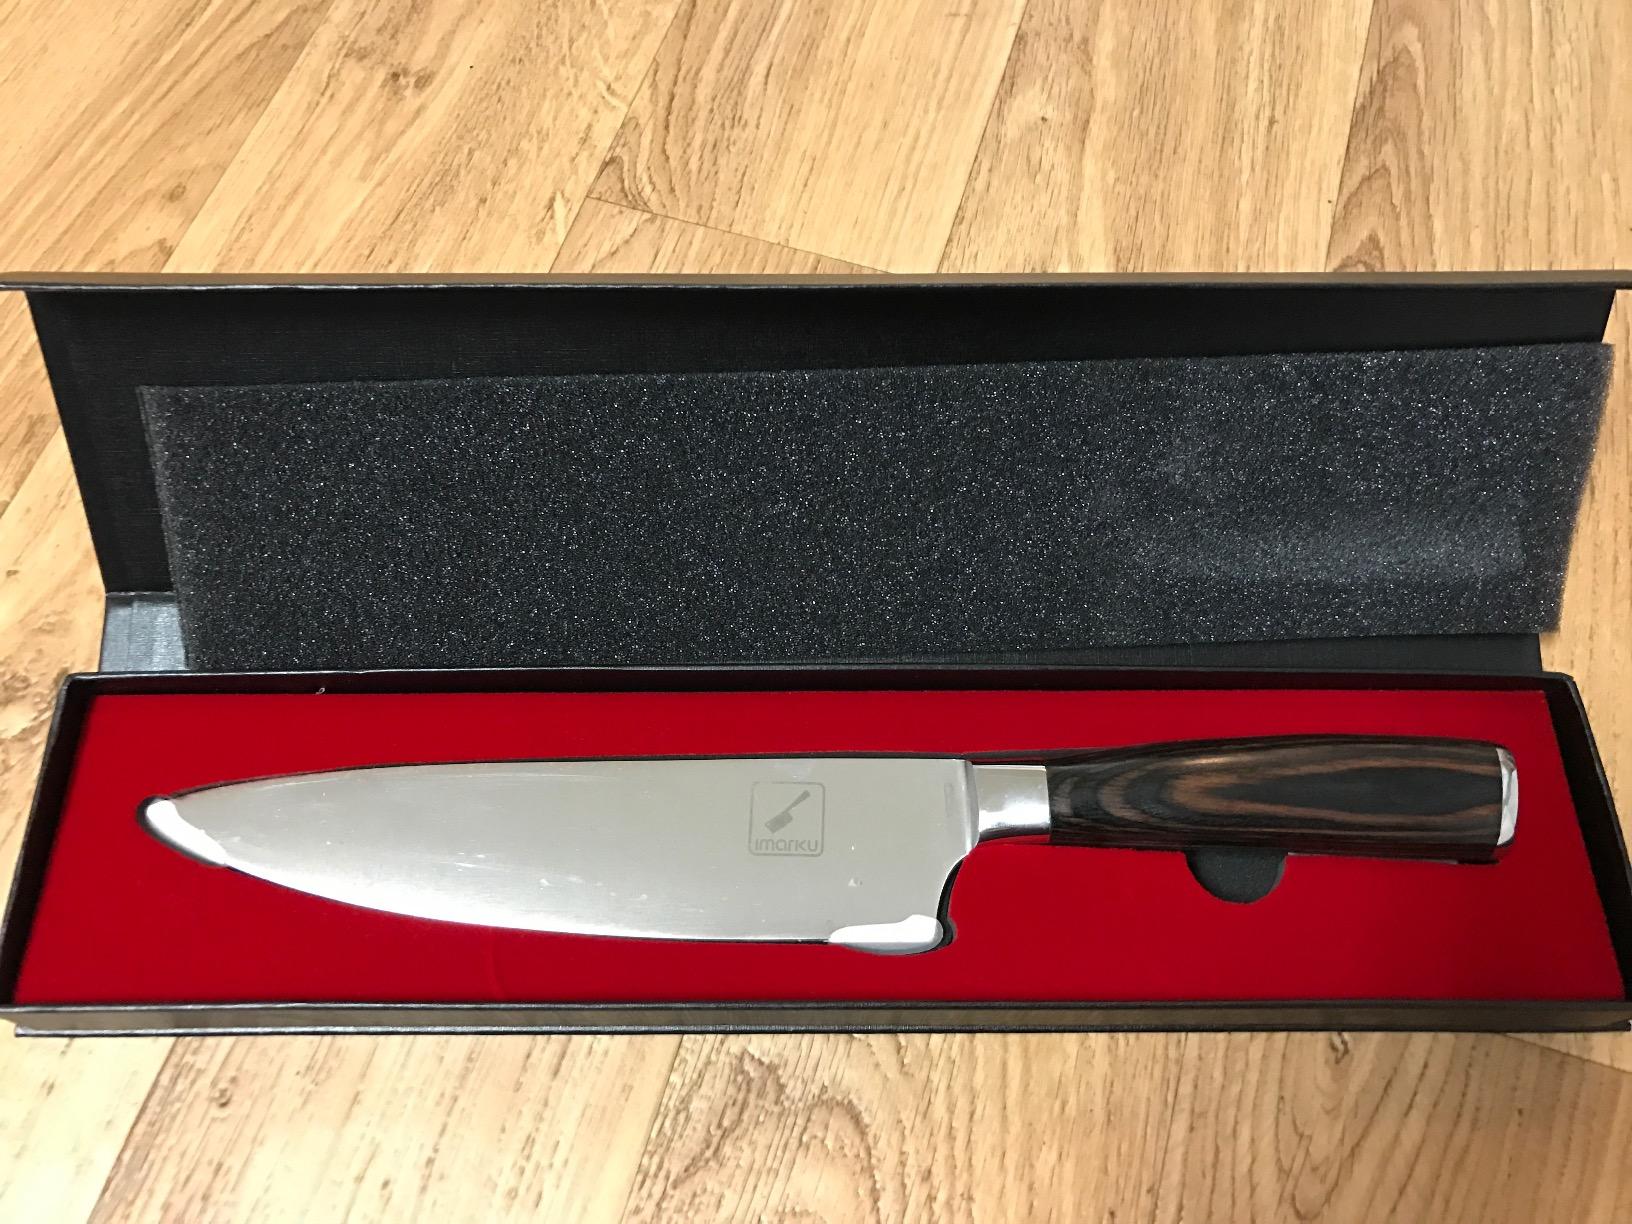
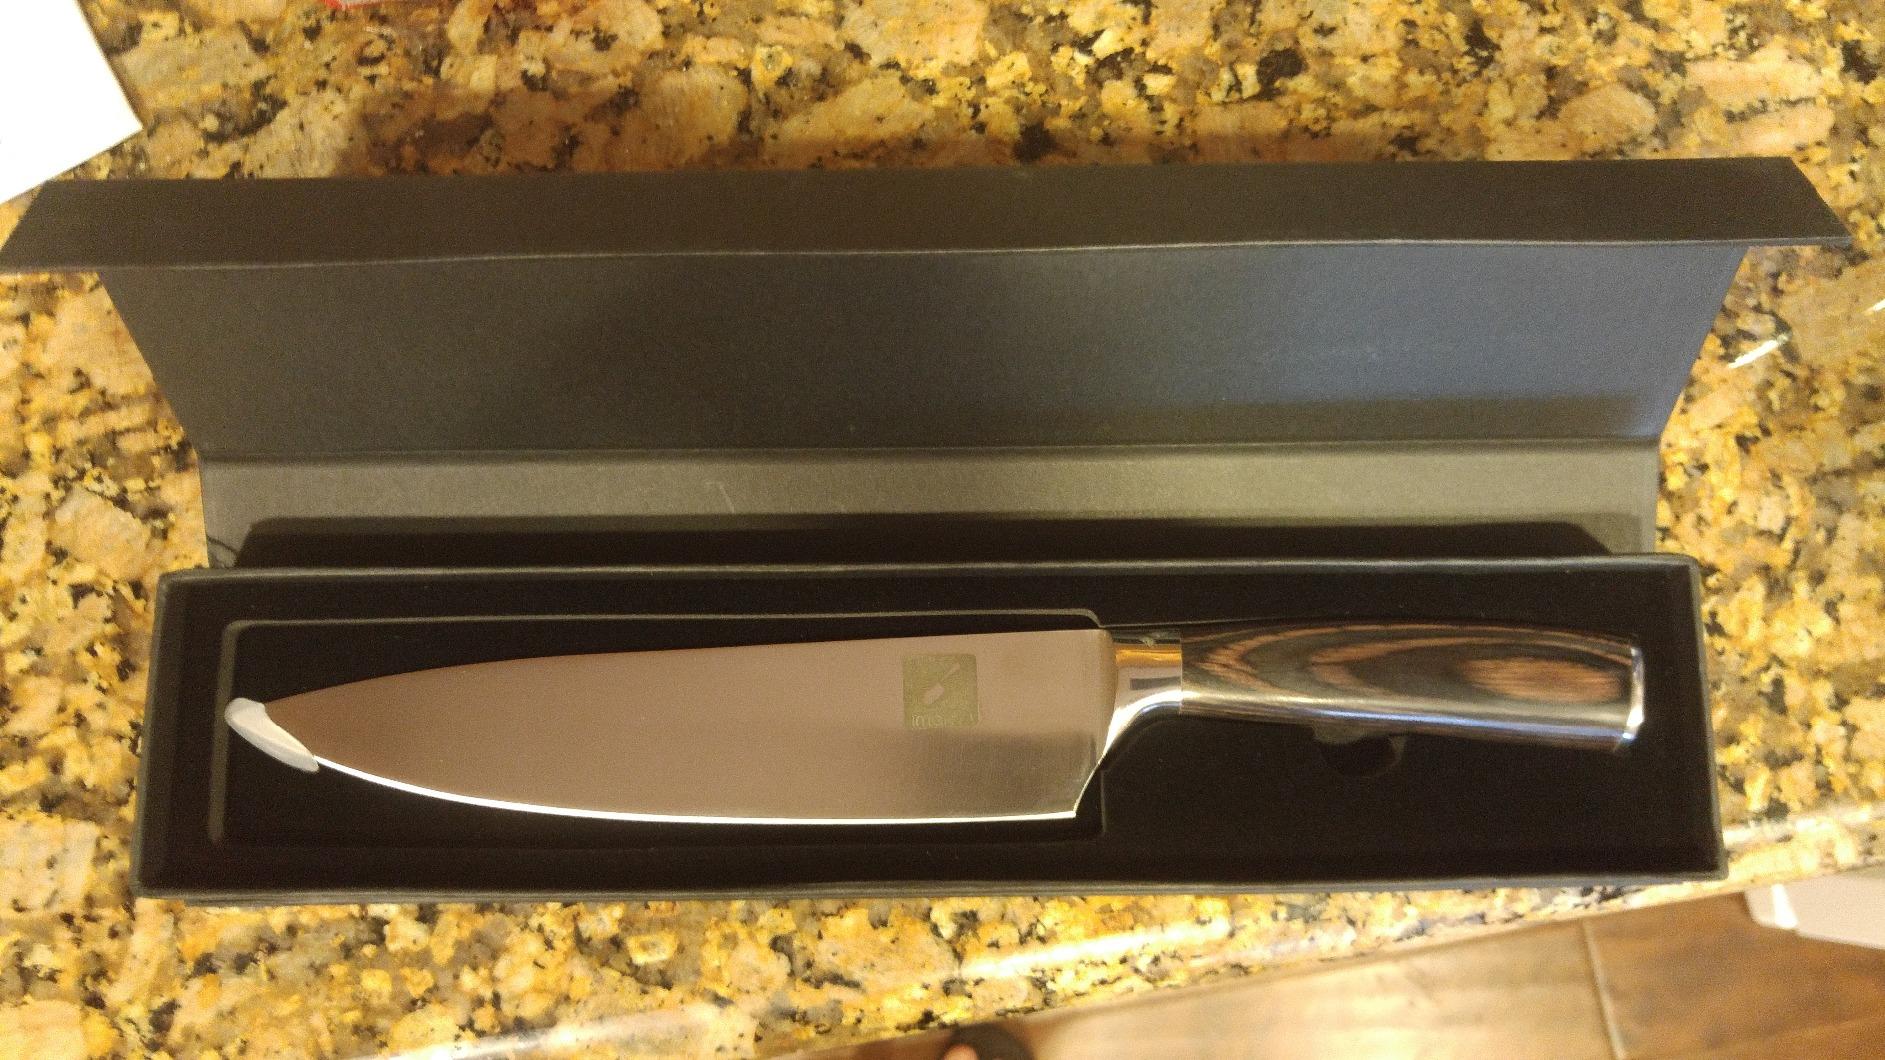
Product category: items_knife
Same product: yes